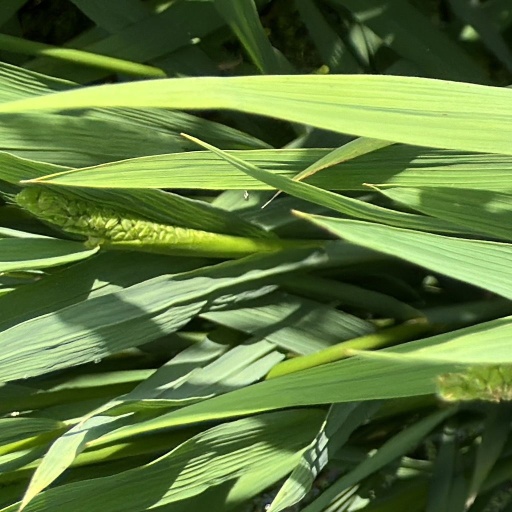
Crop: rice